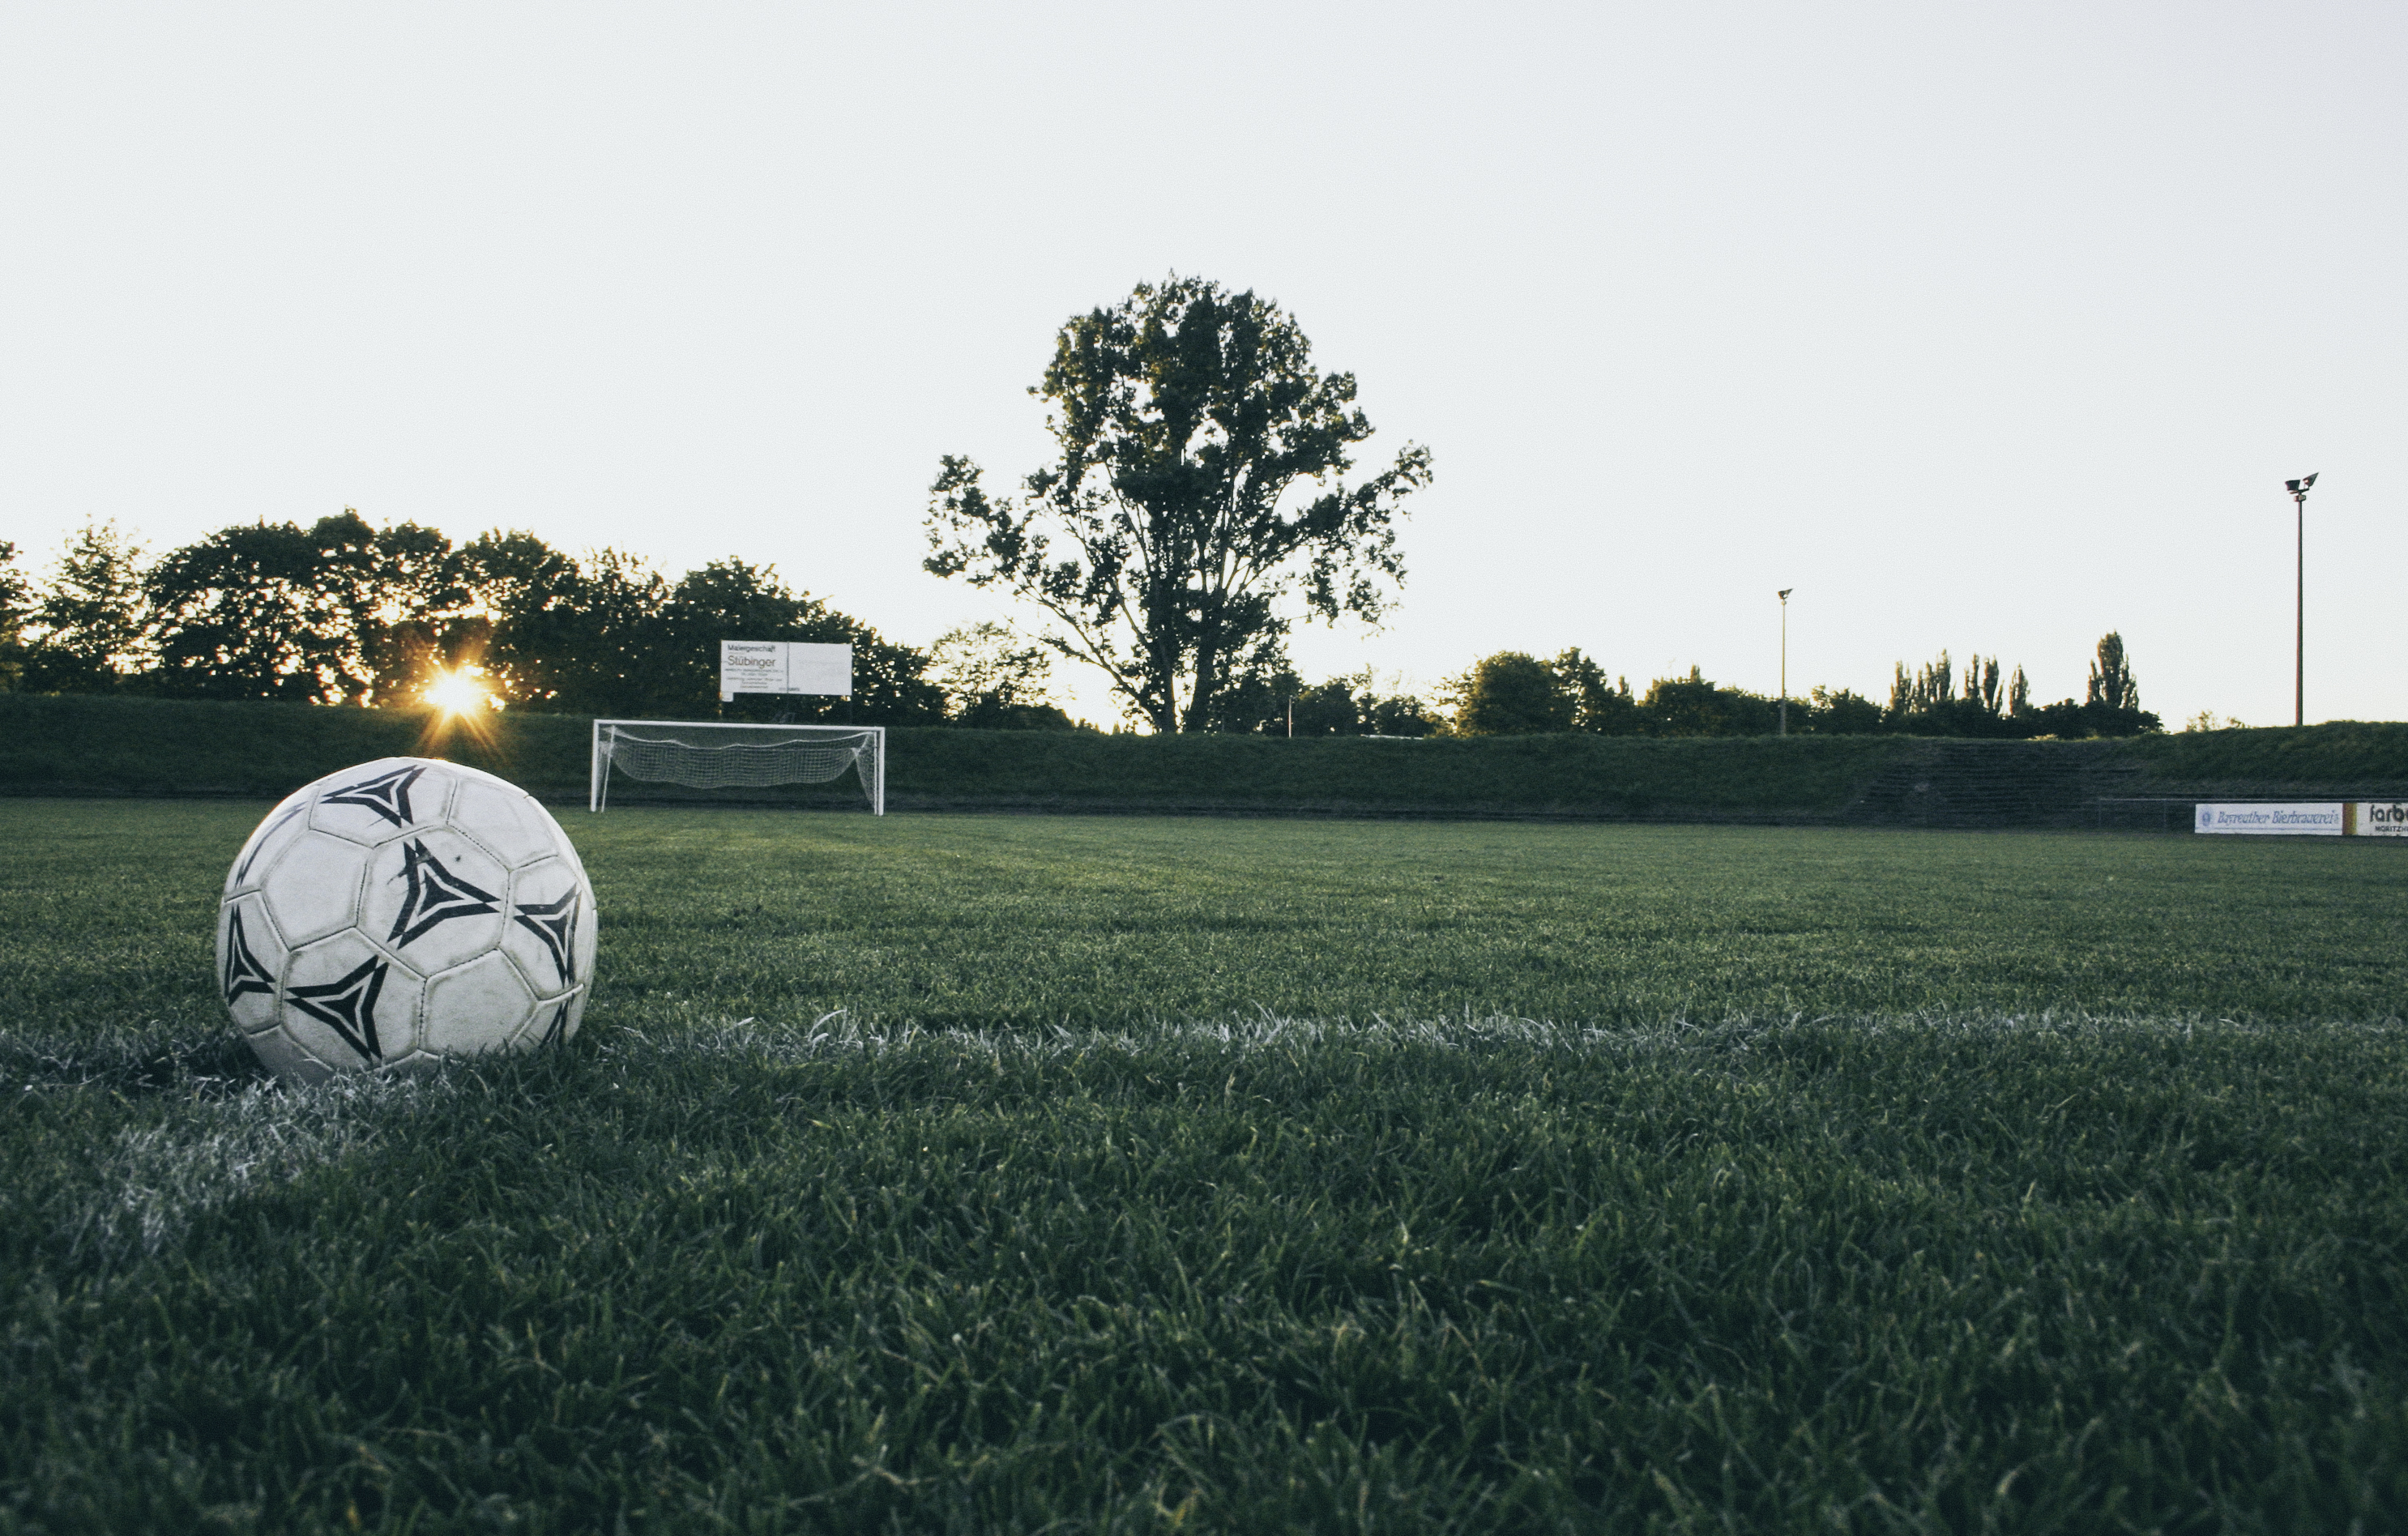
grass, structure, sky, sunrise, sunset, field, lawn, soccer, stadium, ball, atmosphere of earth, sport venue